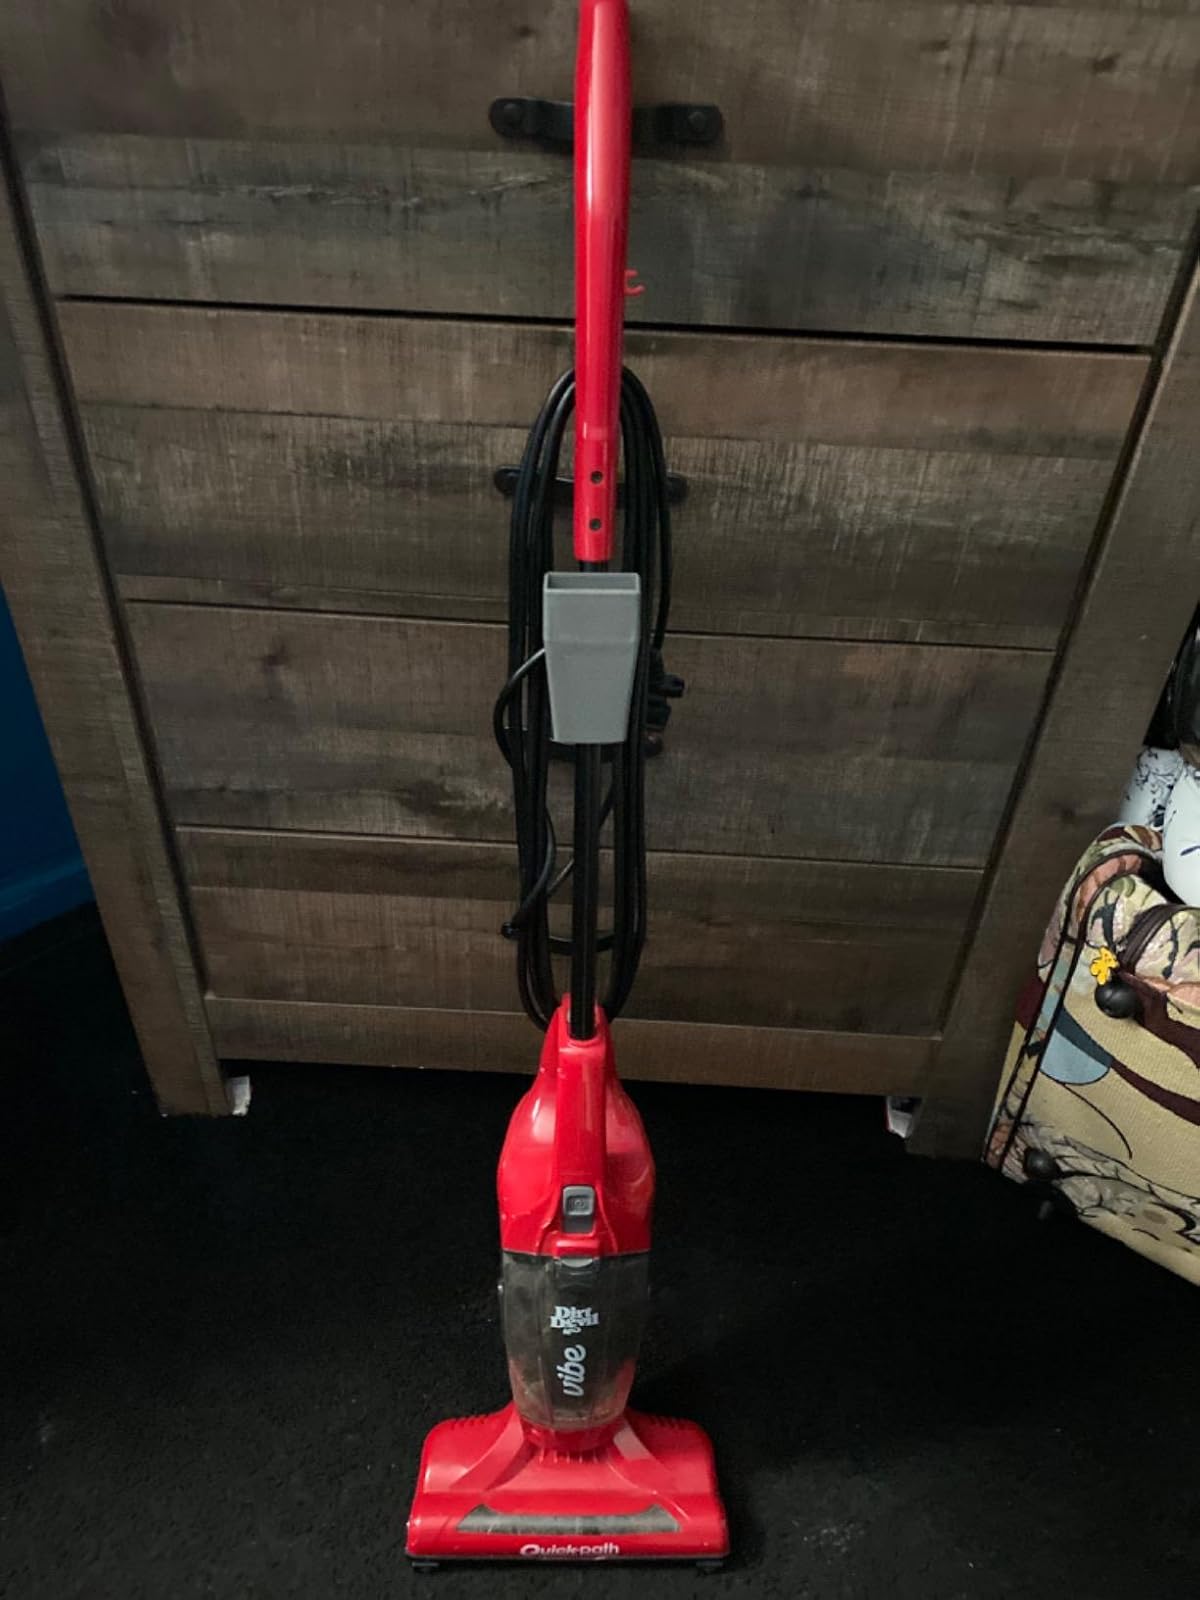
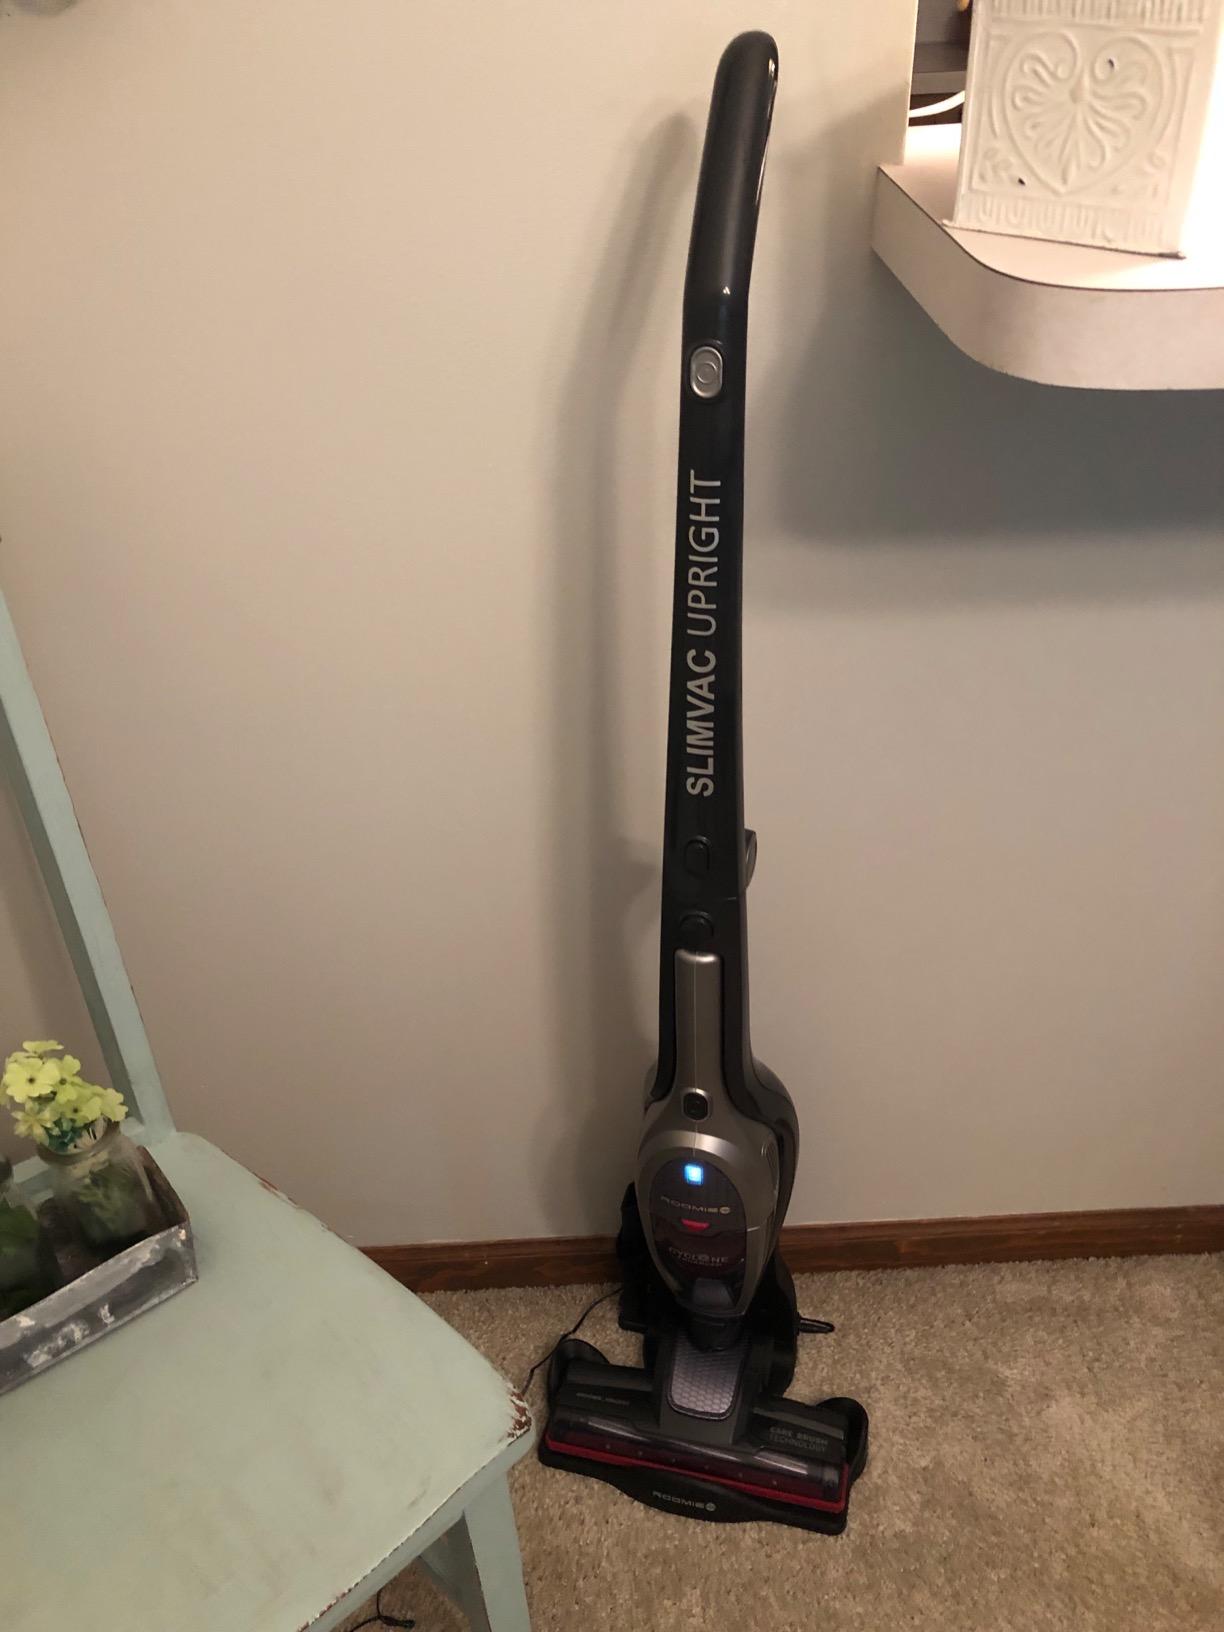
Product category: items_vacuum
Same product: no